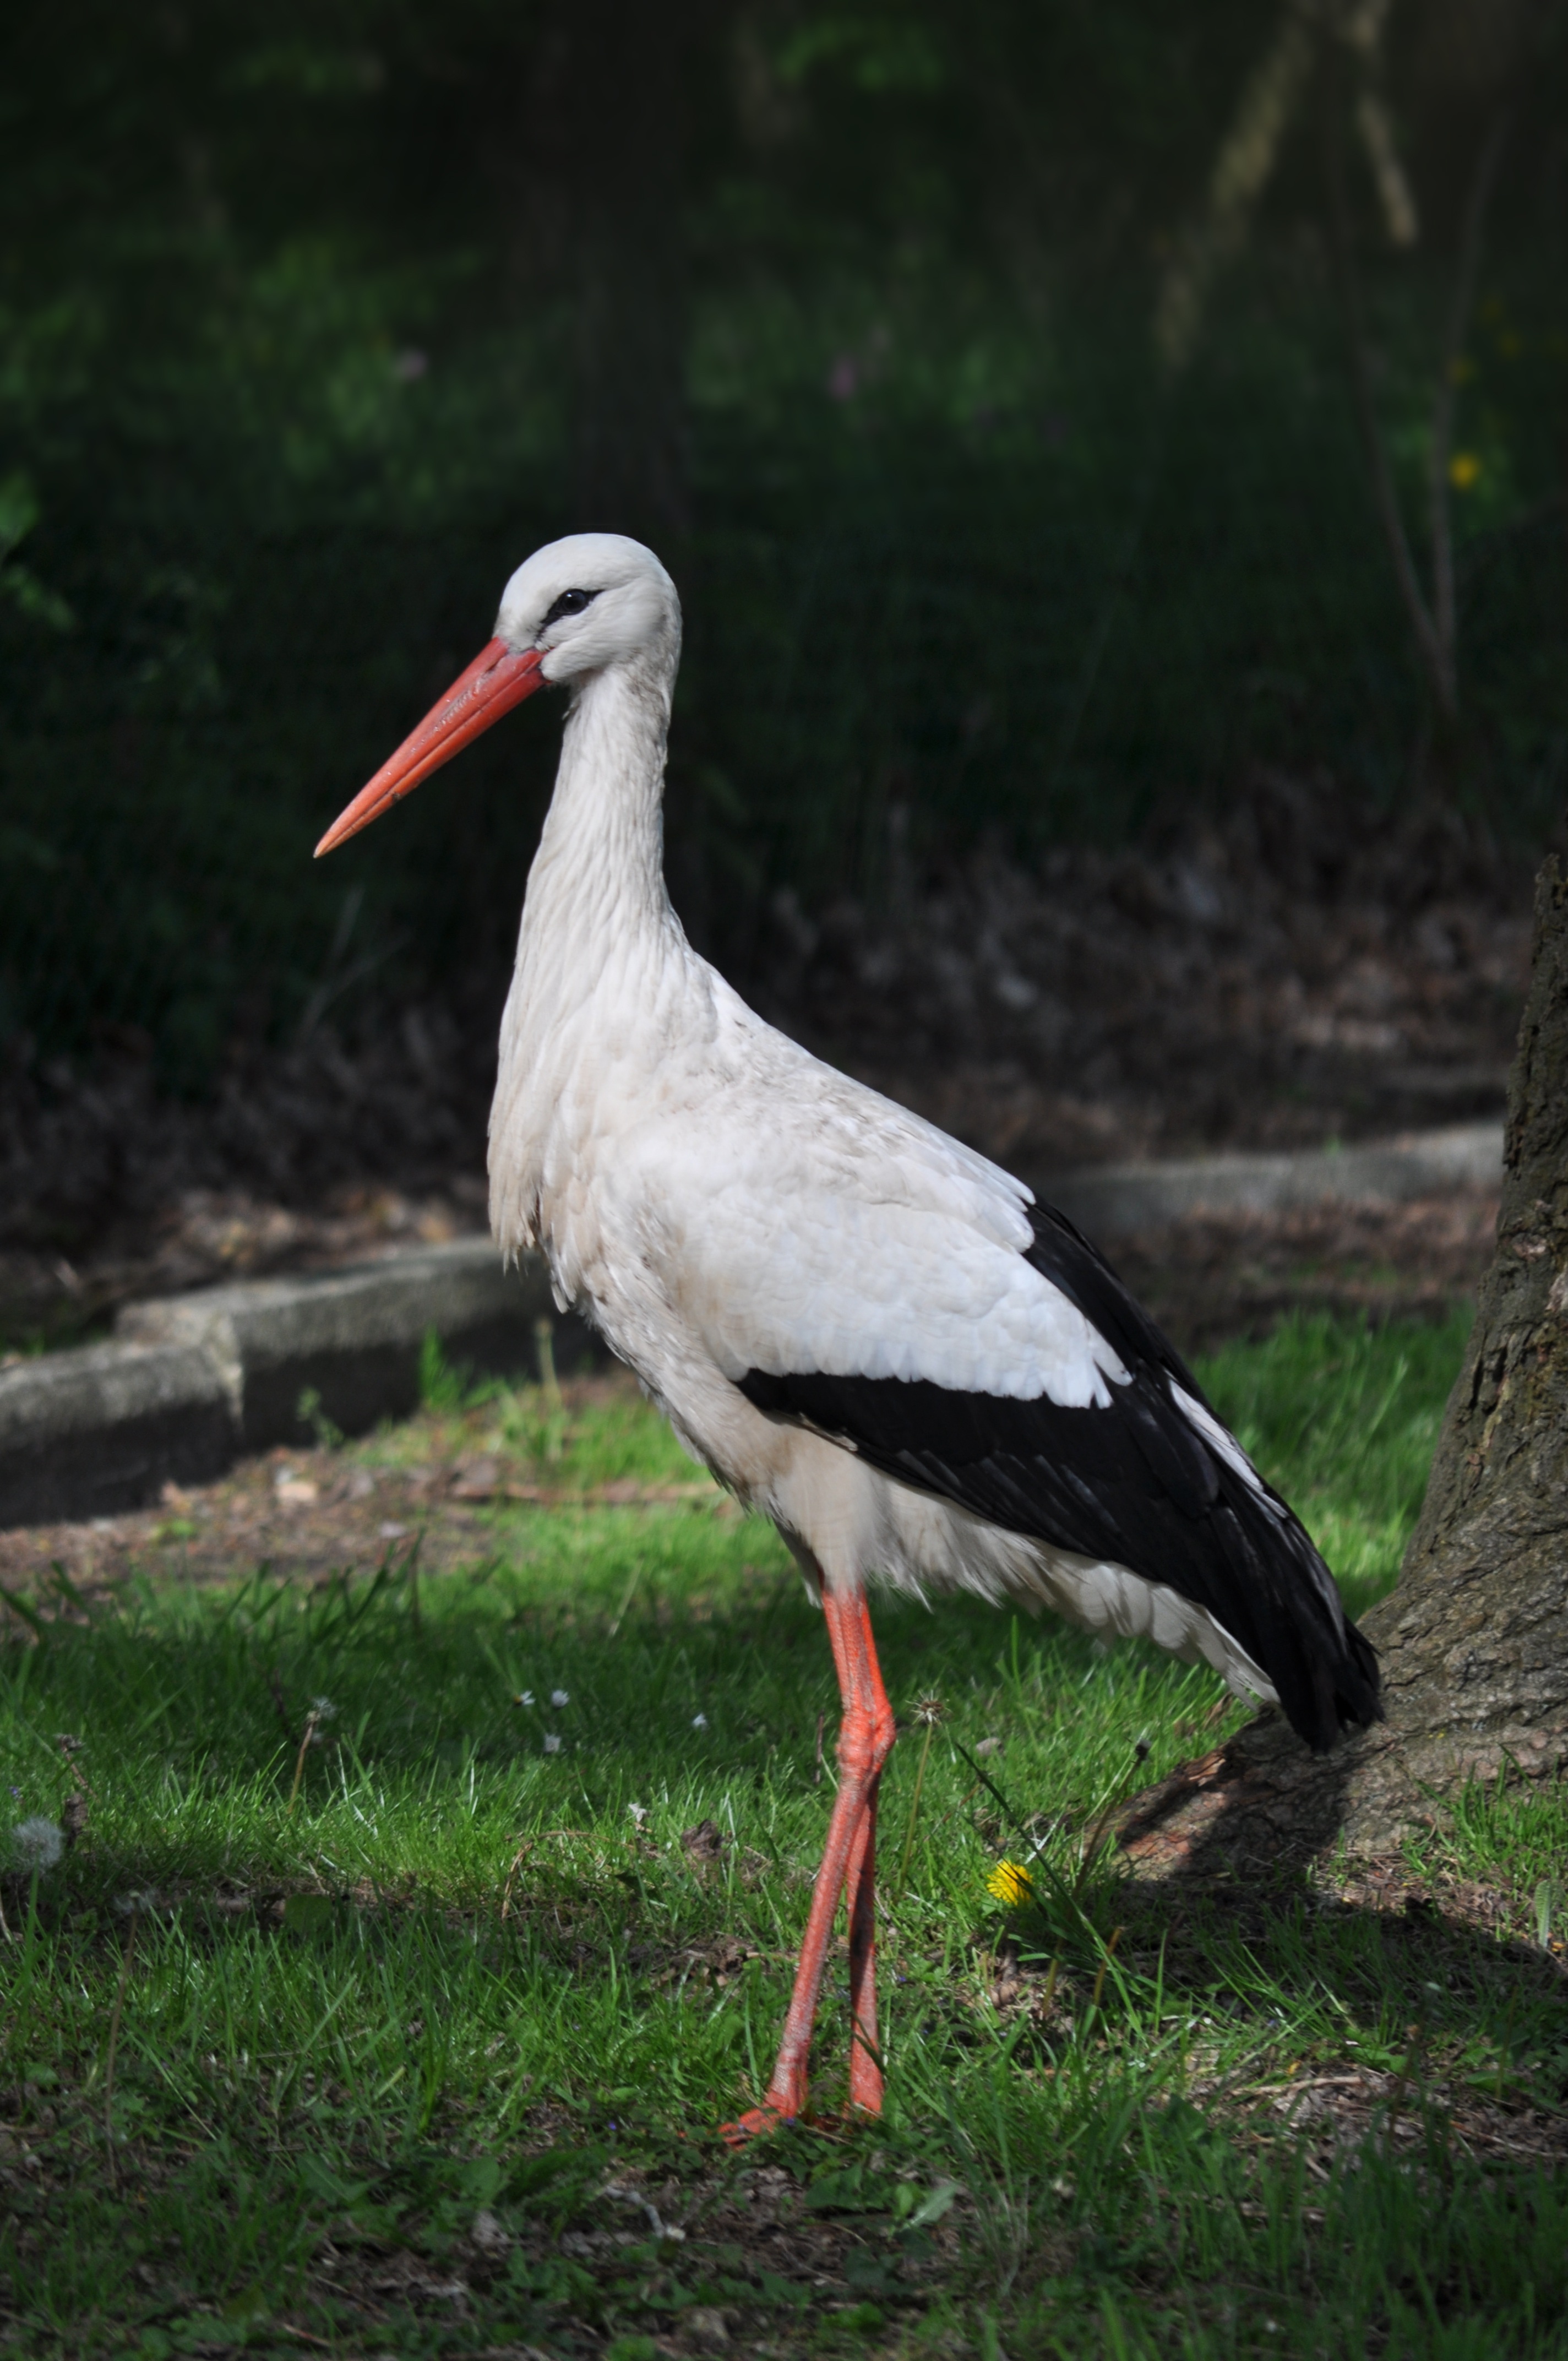
bird, wildlife, zoo, beak, fauna, stork, vertebrate, ibis, animal portrait, white stork, big bill, zwin, ciconiiformes